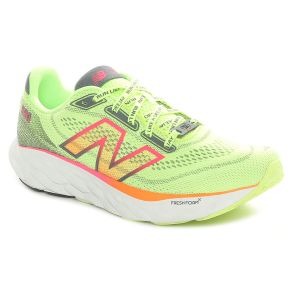
New Balance Scarpa da Running Uomo  Fresh Foam X 880 V14 Deejay Ten Edition Giallo Fluo   Sconto 20%
Prezzo: 128,00 €